Finnish Landrace goat

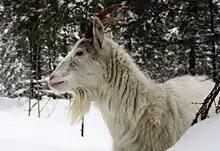
A Finnish landrace goat in winter

The Finnish Landrace, also called the Finngoat (Finnish: "Suomenvuohi"), is a landrace-derived breed of goat originating in western Finland. The breed can come in a variety of colors but is usually grey, pied, or white, and both horned and polled individuals occur. Finnish Landrace goats are typically used for milking, as there is not a strong tradition of goat meat in Finnish cuisine, unlike in southern Europe. Finngoats are the only breed of goat native to Finland, and originate from native goats crossed with other European imports, especially from Switzerland.